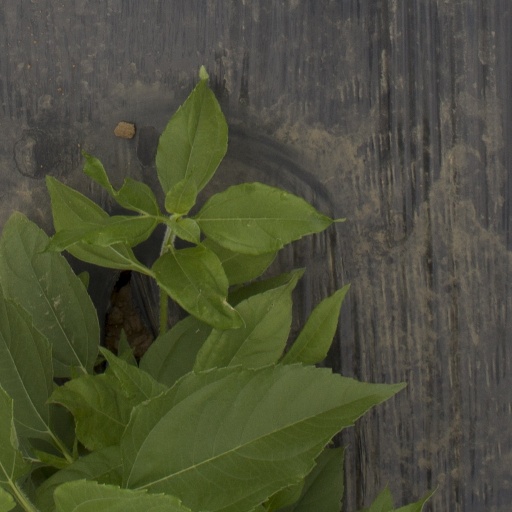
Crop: Jerusalem artichoke